Answer in natural language. Considering the relative positions, where is black bar stool with respect to framed monochromatic wall decor painting? Choose between the following options: right or left
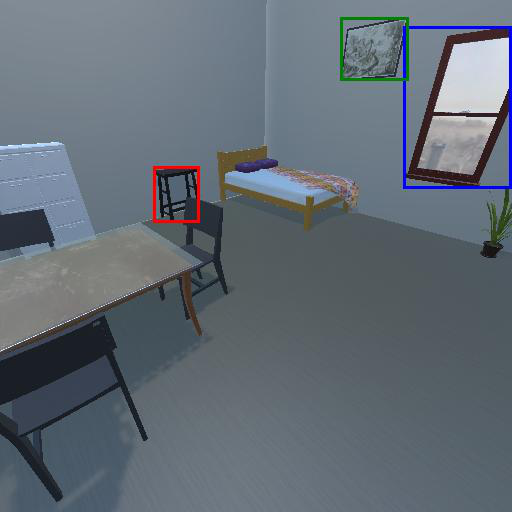
<answer>left</answer>